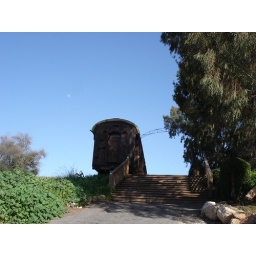
An old wooden train car under a daytime moon, near a tree, Bitan Aharon, Israel